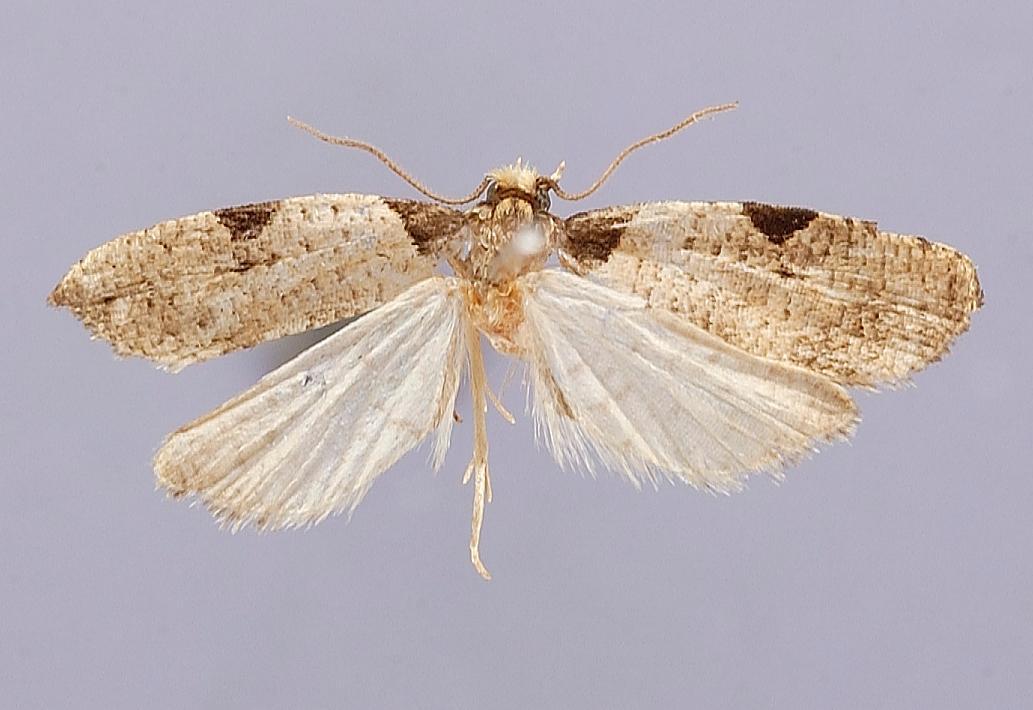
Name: Lobogenesis penai
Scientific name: Lobogenesis penai Brown, 2000
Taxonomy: Animalia, Arthropoda, Insecta, Lepidoptera, Tortricidae
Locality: Incachaca, Cochabamba, 2100 m, tropical cloud forest area, Cochabamba, Bolivia
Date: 27 Aug 1956 to 5 Sep 1956